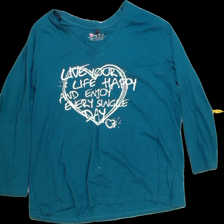
View: front
Type: Shirt
Category: Ladies
Brand: Not Applicable
Colors: Blue
Material: 100%cotton
Pattern: Logo print
Cut: Regular, V-collar
Size: 48
Season: All
Trend: No trend
Stains: Yes
Price range: <50
Recommended usage: Export